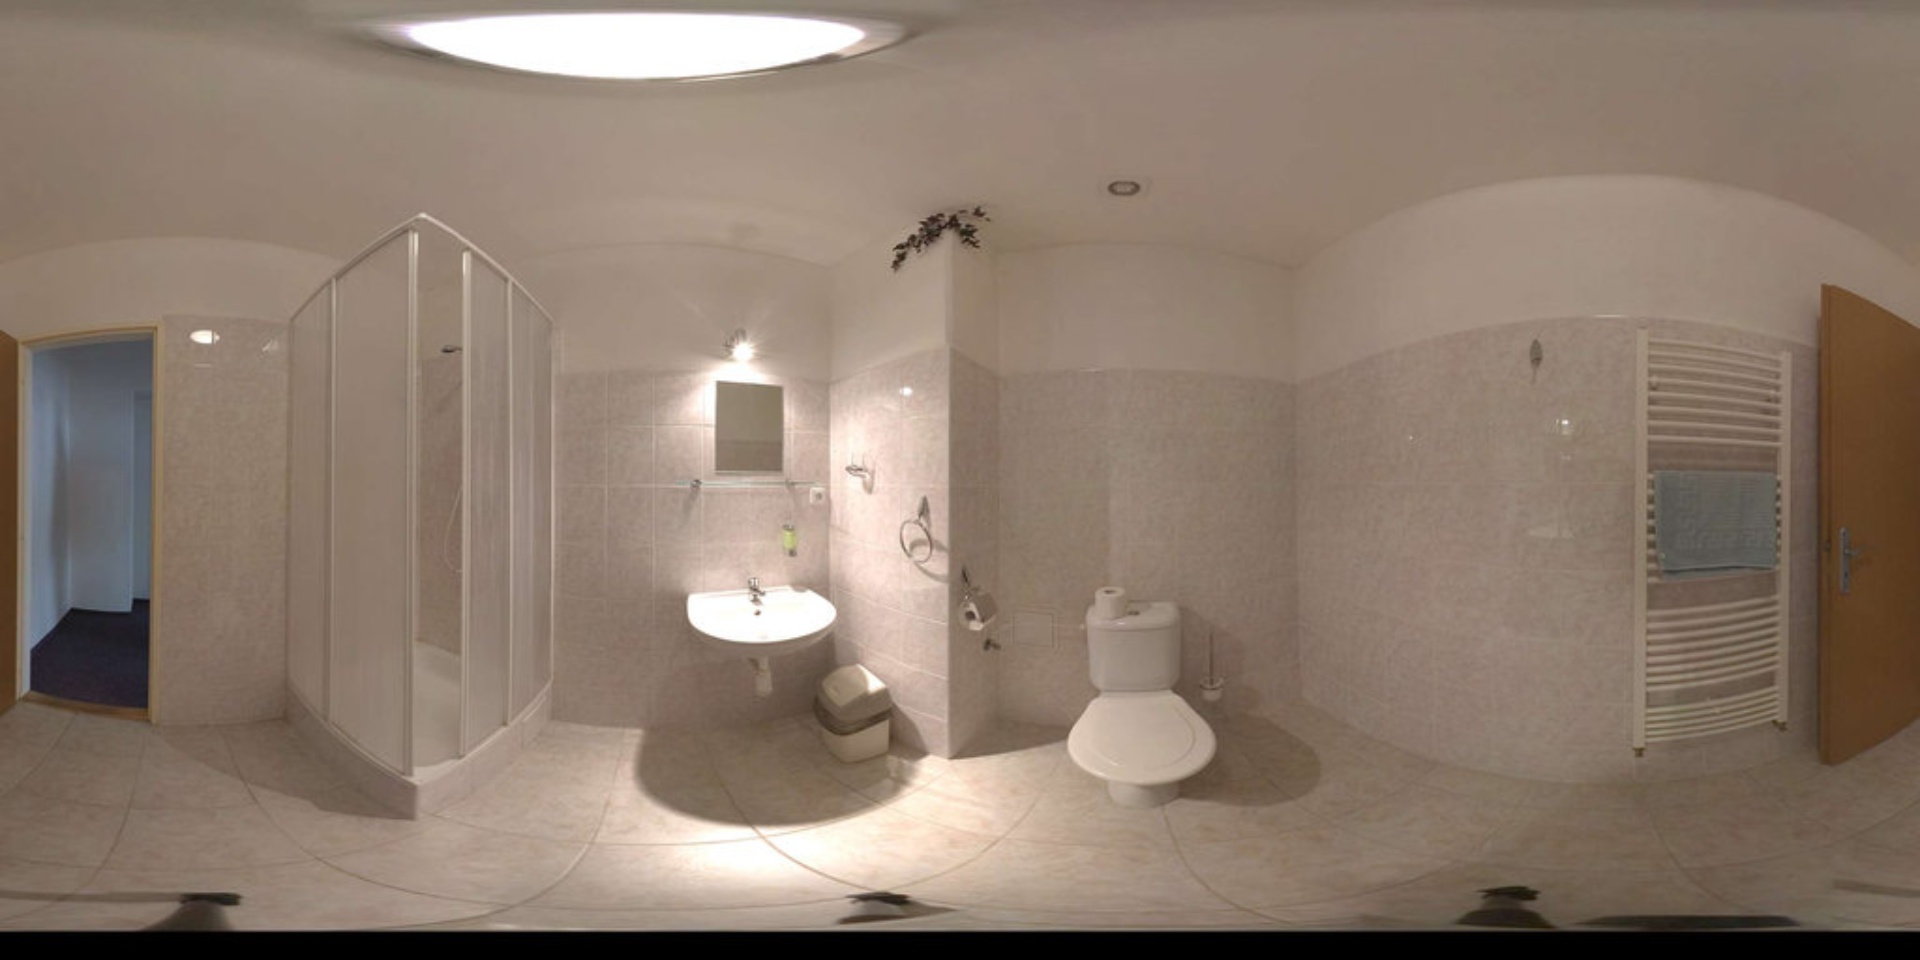
Referred object: the mirror above the sink

Referred object: the blue towel